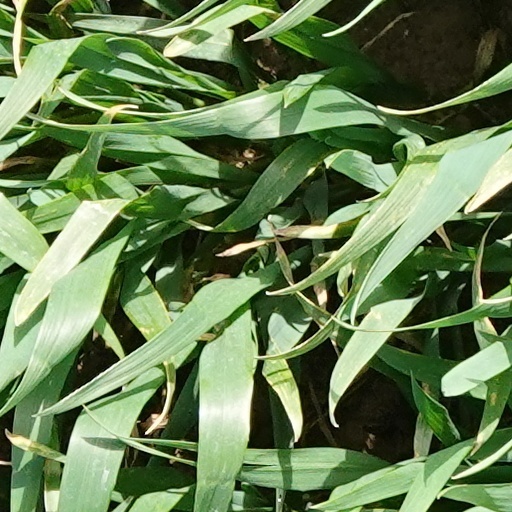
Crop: wheat